HMS Aboukir (1900)

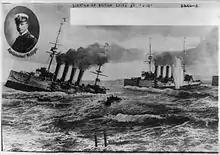
"Victories of "U-9"" — a contemporary German postcard showing the sinking "Aboukir" and "Hogue" with the photo of Weddigen in the corner

On the morning of 22 September, "Aboukir" and her sisters, and , were on patrol without any escorting destroyers as they had been forced to seek shelter from bad weather. The three sisters in line abreast, about apart, at a speed of . They were not expecting submarine attack, but they had lookouts posted and had one gun manned on each side to attack any submarines sighted. The weather had moderated earlier that morning and Commodore Reginald Tyrwhitt, commander of the Harwich Force, was en route to reinforce the cruisers with eight destroyers.